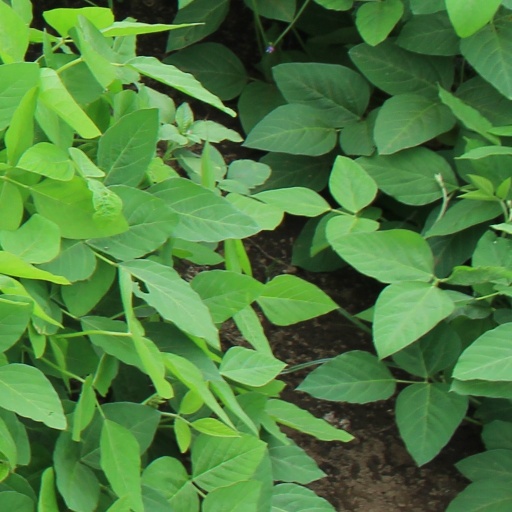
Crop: soybean